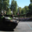
Label: tank